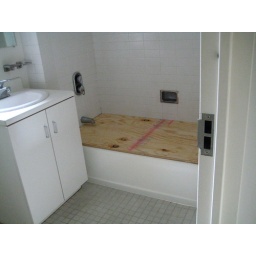
I suppose this is one way to prevent lounging in the bath with a book